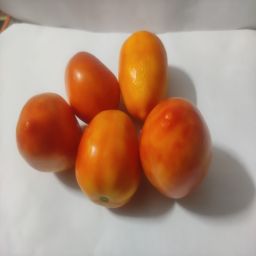
Crop: Tomato
Quality: Ripe